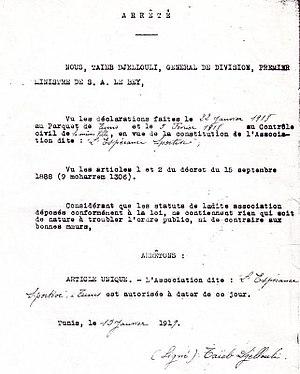
Bab souika, Tunis, Tunisie
L'Espérance sportive de Tunis est un club omnisports tunisien basé à Tunis et fondé en 1919 dans le quartier de Bab Souika. Il est principalement reconnu pour sa section de football.